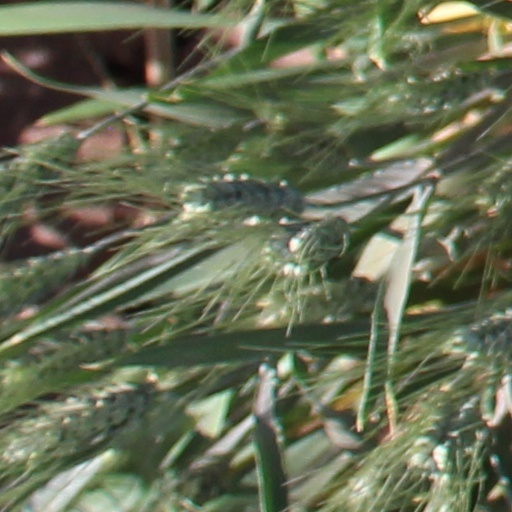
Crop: wheat